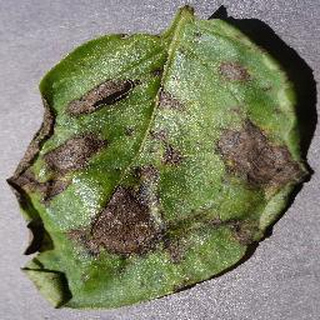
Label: potato_early_blight